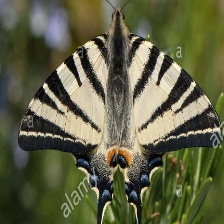
Species: SCARCE SWALLOW